Circassia

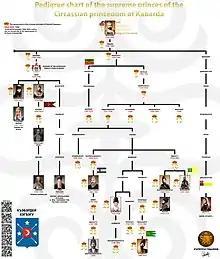
Princes of East Circassia

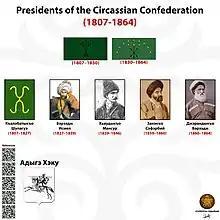
Presidents of the Circassian Confederation

Circassia, also known as Zichia, was a country and a historical region in . It spanned the western coastal portions of the North Caucasus, along the northeastern shore of the Black Sea. Circassia was conquered by the Russian Empire during the Russo-Circassian War (1763–1864), after which approximately 80–97% of the Circassian people were either exiled or massacred in the Circassian genocide.